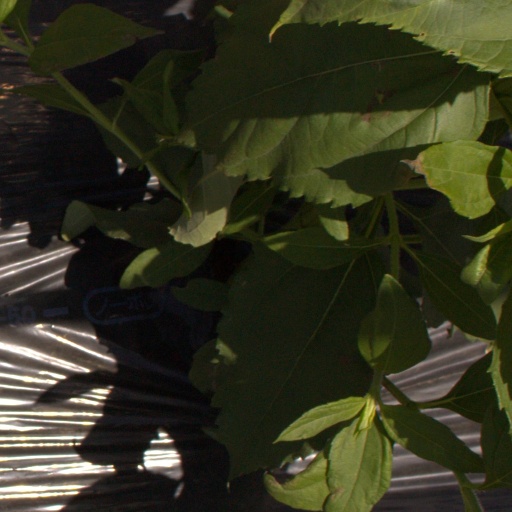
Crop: Jerusalem artichoke